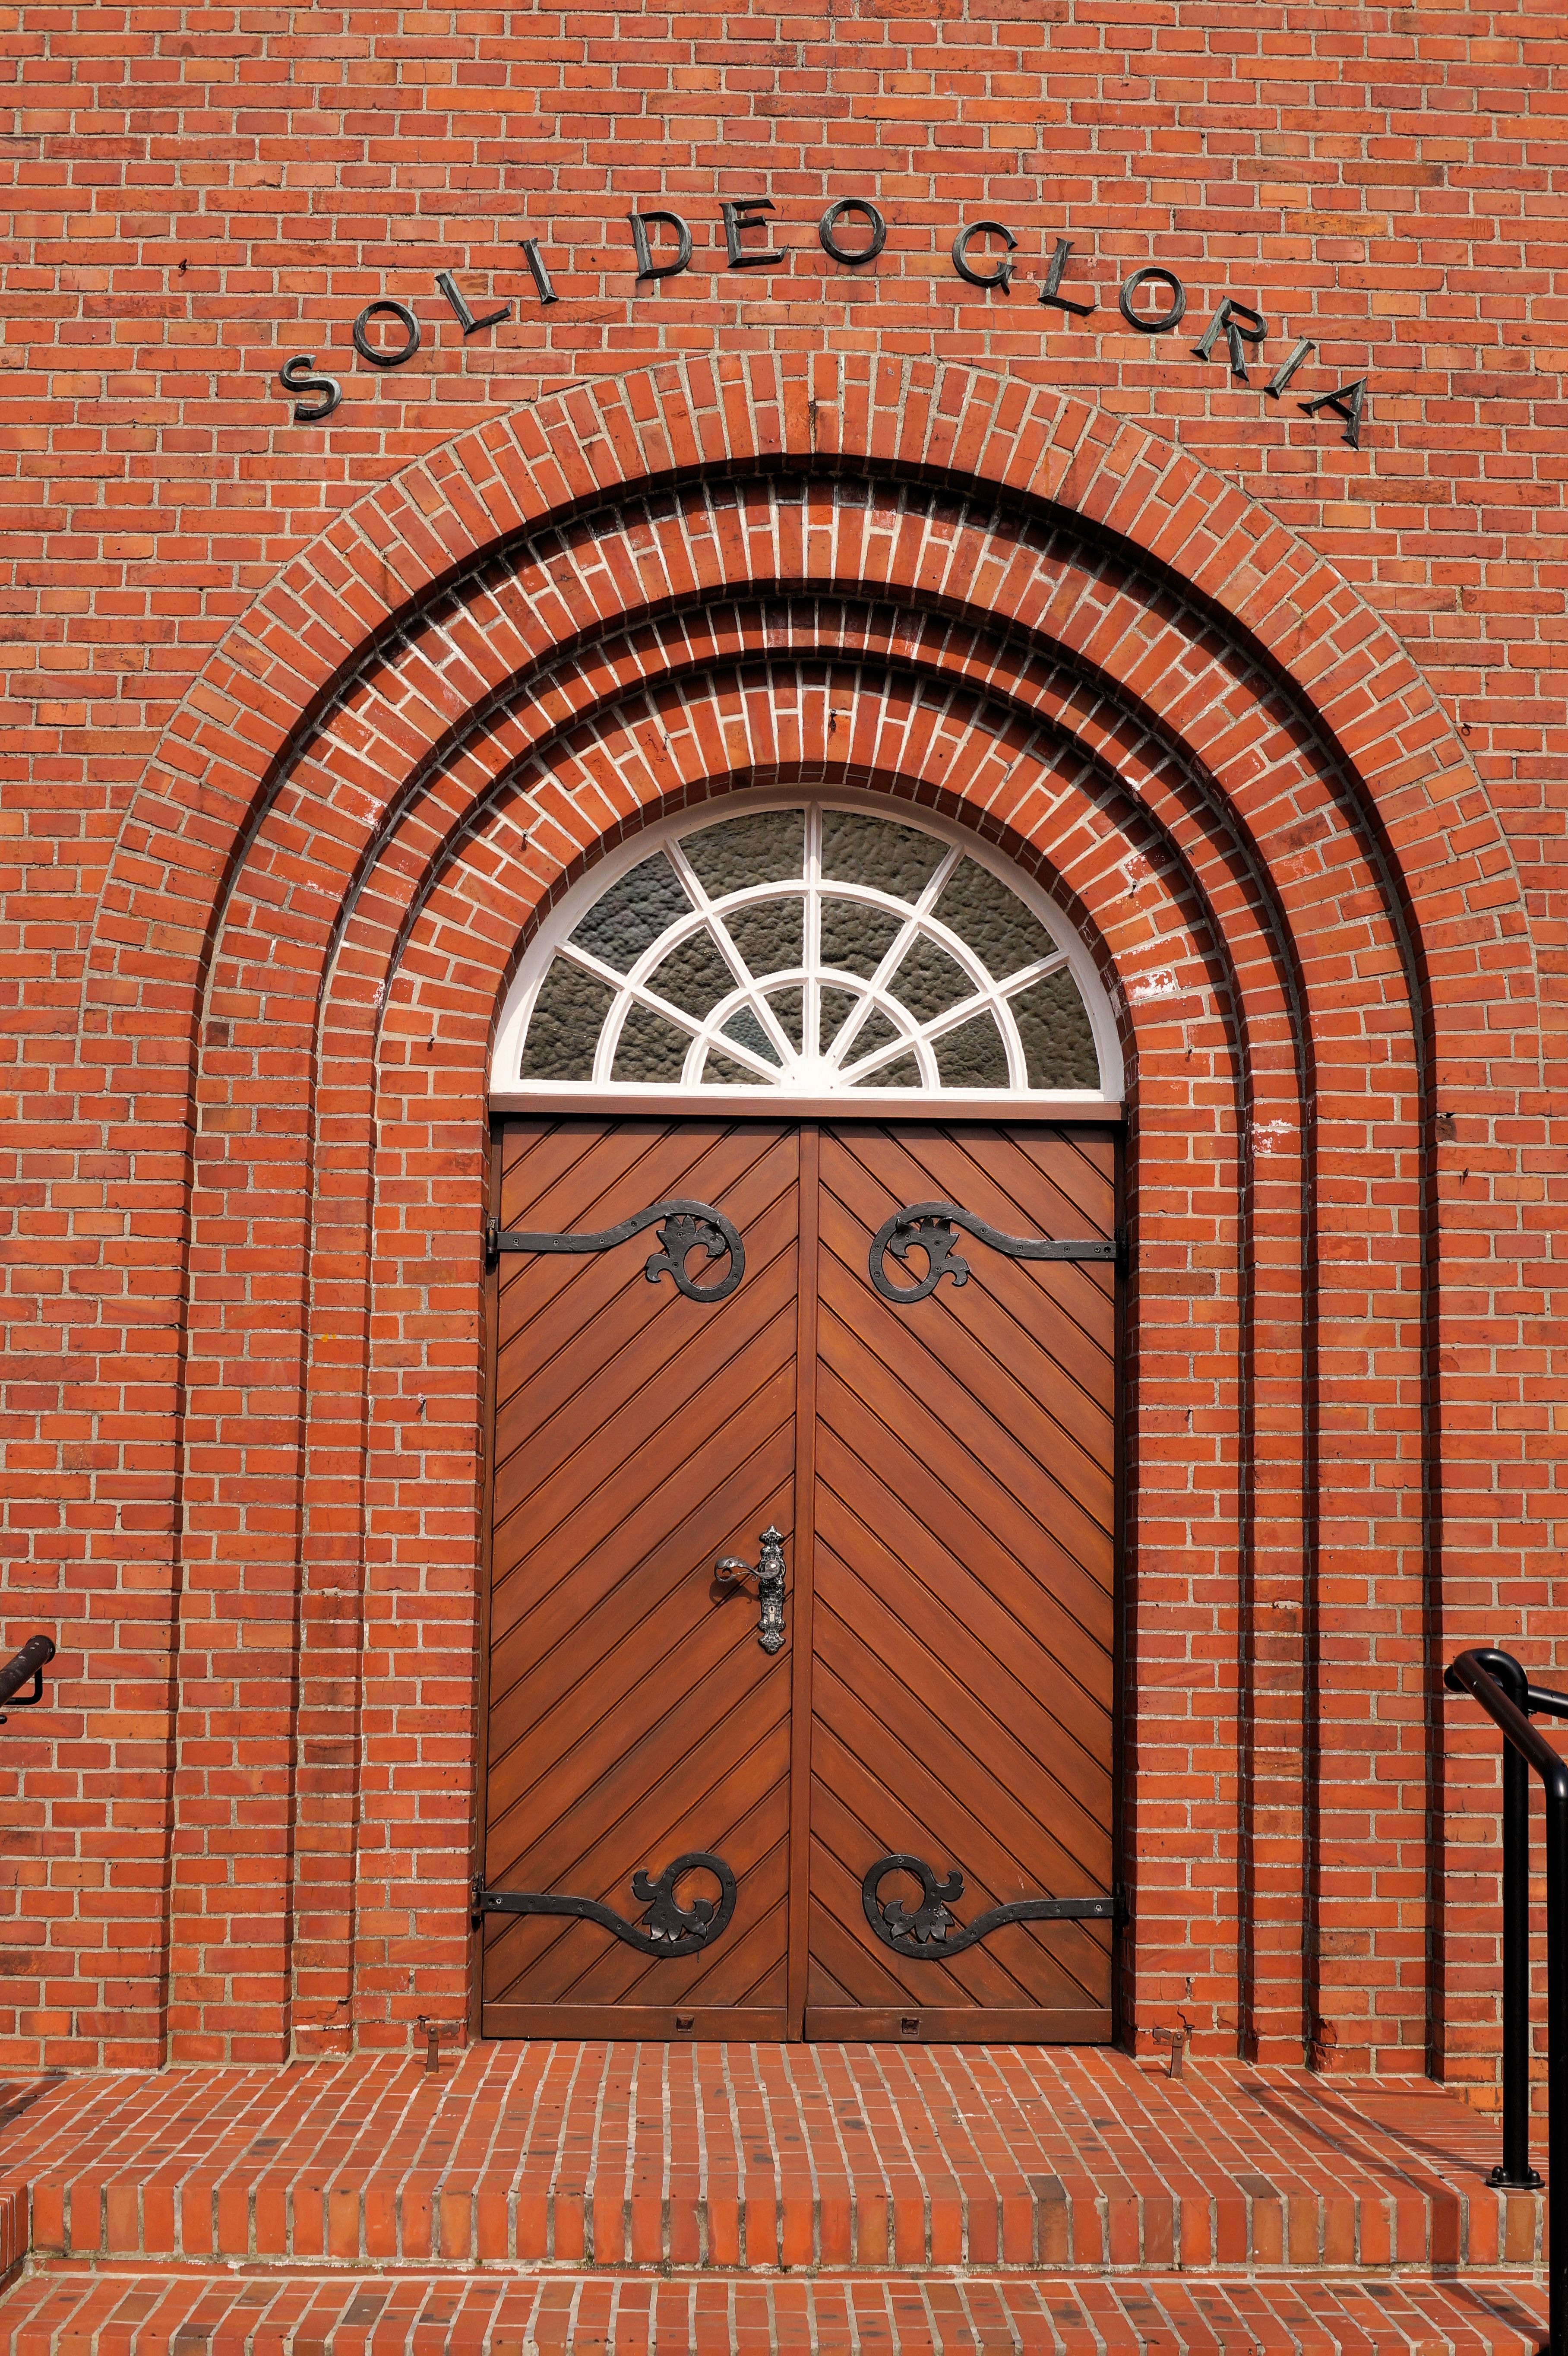
architecture, arch, facade, chapel, brick, door, place of worship, symmetry, latin, inscription, synagogue, brickwork, input, portal, lower saxony, round arch, church door